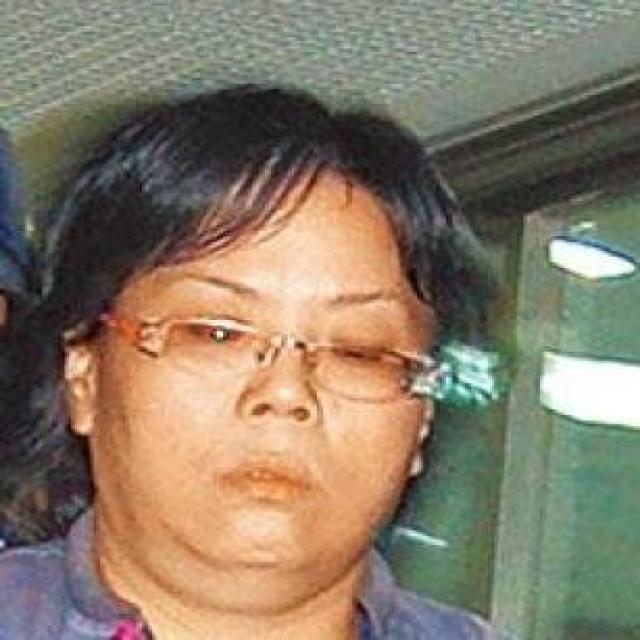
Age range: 21-44